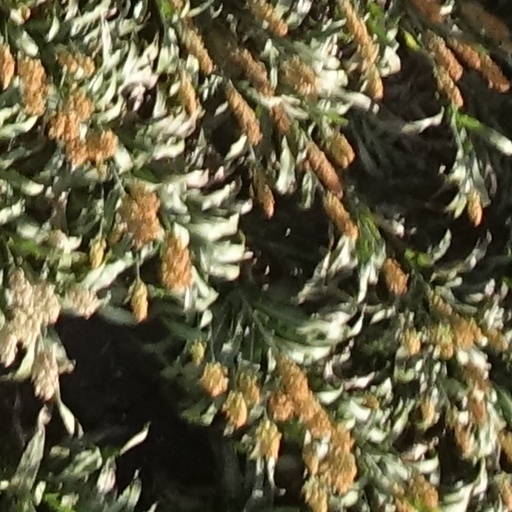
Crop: sorghum